Tree measurement

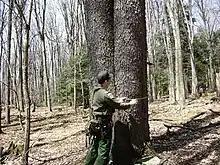
A double-trunked cherry tree

Multitrunk trees are the most common form after single trunk trees. Often these represent separate trunks growing from a single root mass. This occurs frequently in some species when the initial trunk has been damaged or broken and in its place two or more new shoots grow from the original root mass. These are genetically the same, but as their growth form is different they should be considered as a different measurement category than single trunk trees. These multiple trunks commonly will grow together to form a large combined mass at the base and split into individual trunk at greater heights. If they are individual trunks at breast height then the individual trunks can be measured separately and treated as individual single trunk trees. If they have grown together at breast height then a measurement of their combined girth should be made at that height the number of trunks incorporated into the girth measurement listed. If the tree splays outward dramatically at breast height, then the girth should be measured at the narrowest point between breast height and the ground and that height noted. Other girth measurements guidelines outlined for single trunk trees, such as low branches and burls, apply to multitrunk girths as well. The height of the tallest trunk in the multitrunk specimen would then be the height of the multitrunk specimen and the combined crown spread of all the individual trunks the multitrunk specimen collectively would be the multitrunk crown spread. If one of the individual trunks is significantly larger than all the others, it can be treated as if it were a single trunk tree. Its girth is measured where it emerges from the combined mass, and the height and crown spread of that particular trunk is measured individually.